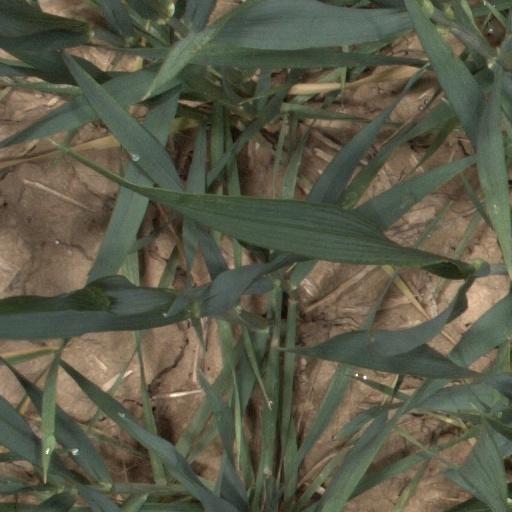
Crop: wheat